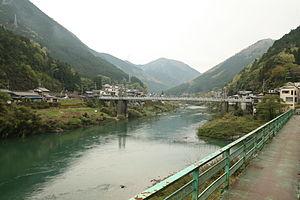
La rivière Hida est un cours d'eau du Japon long de 137 km dont le cours est entièrement situé dans la préfecture de Gifu.